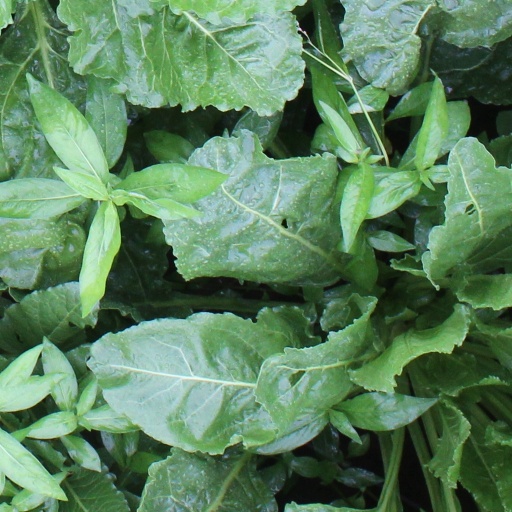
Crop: sugar beet